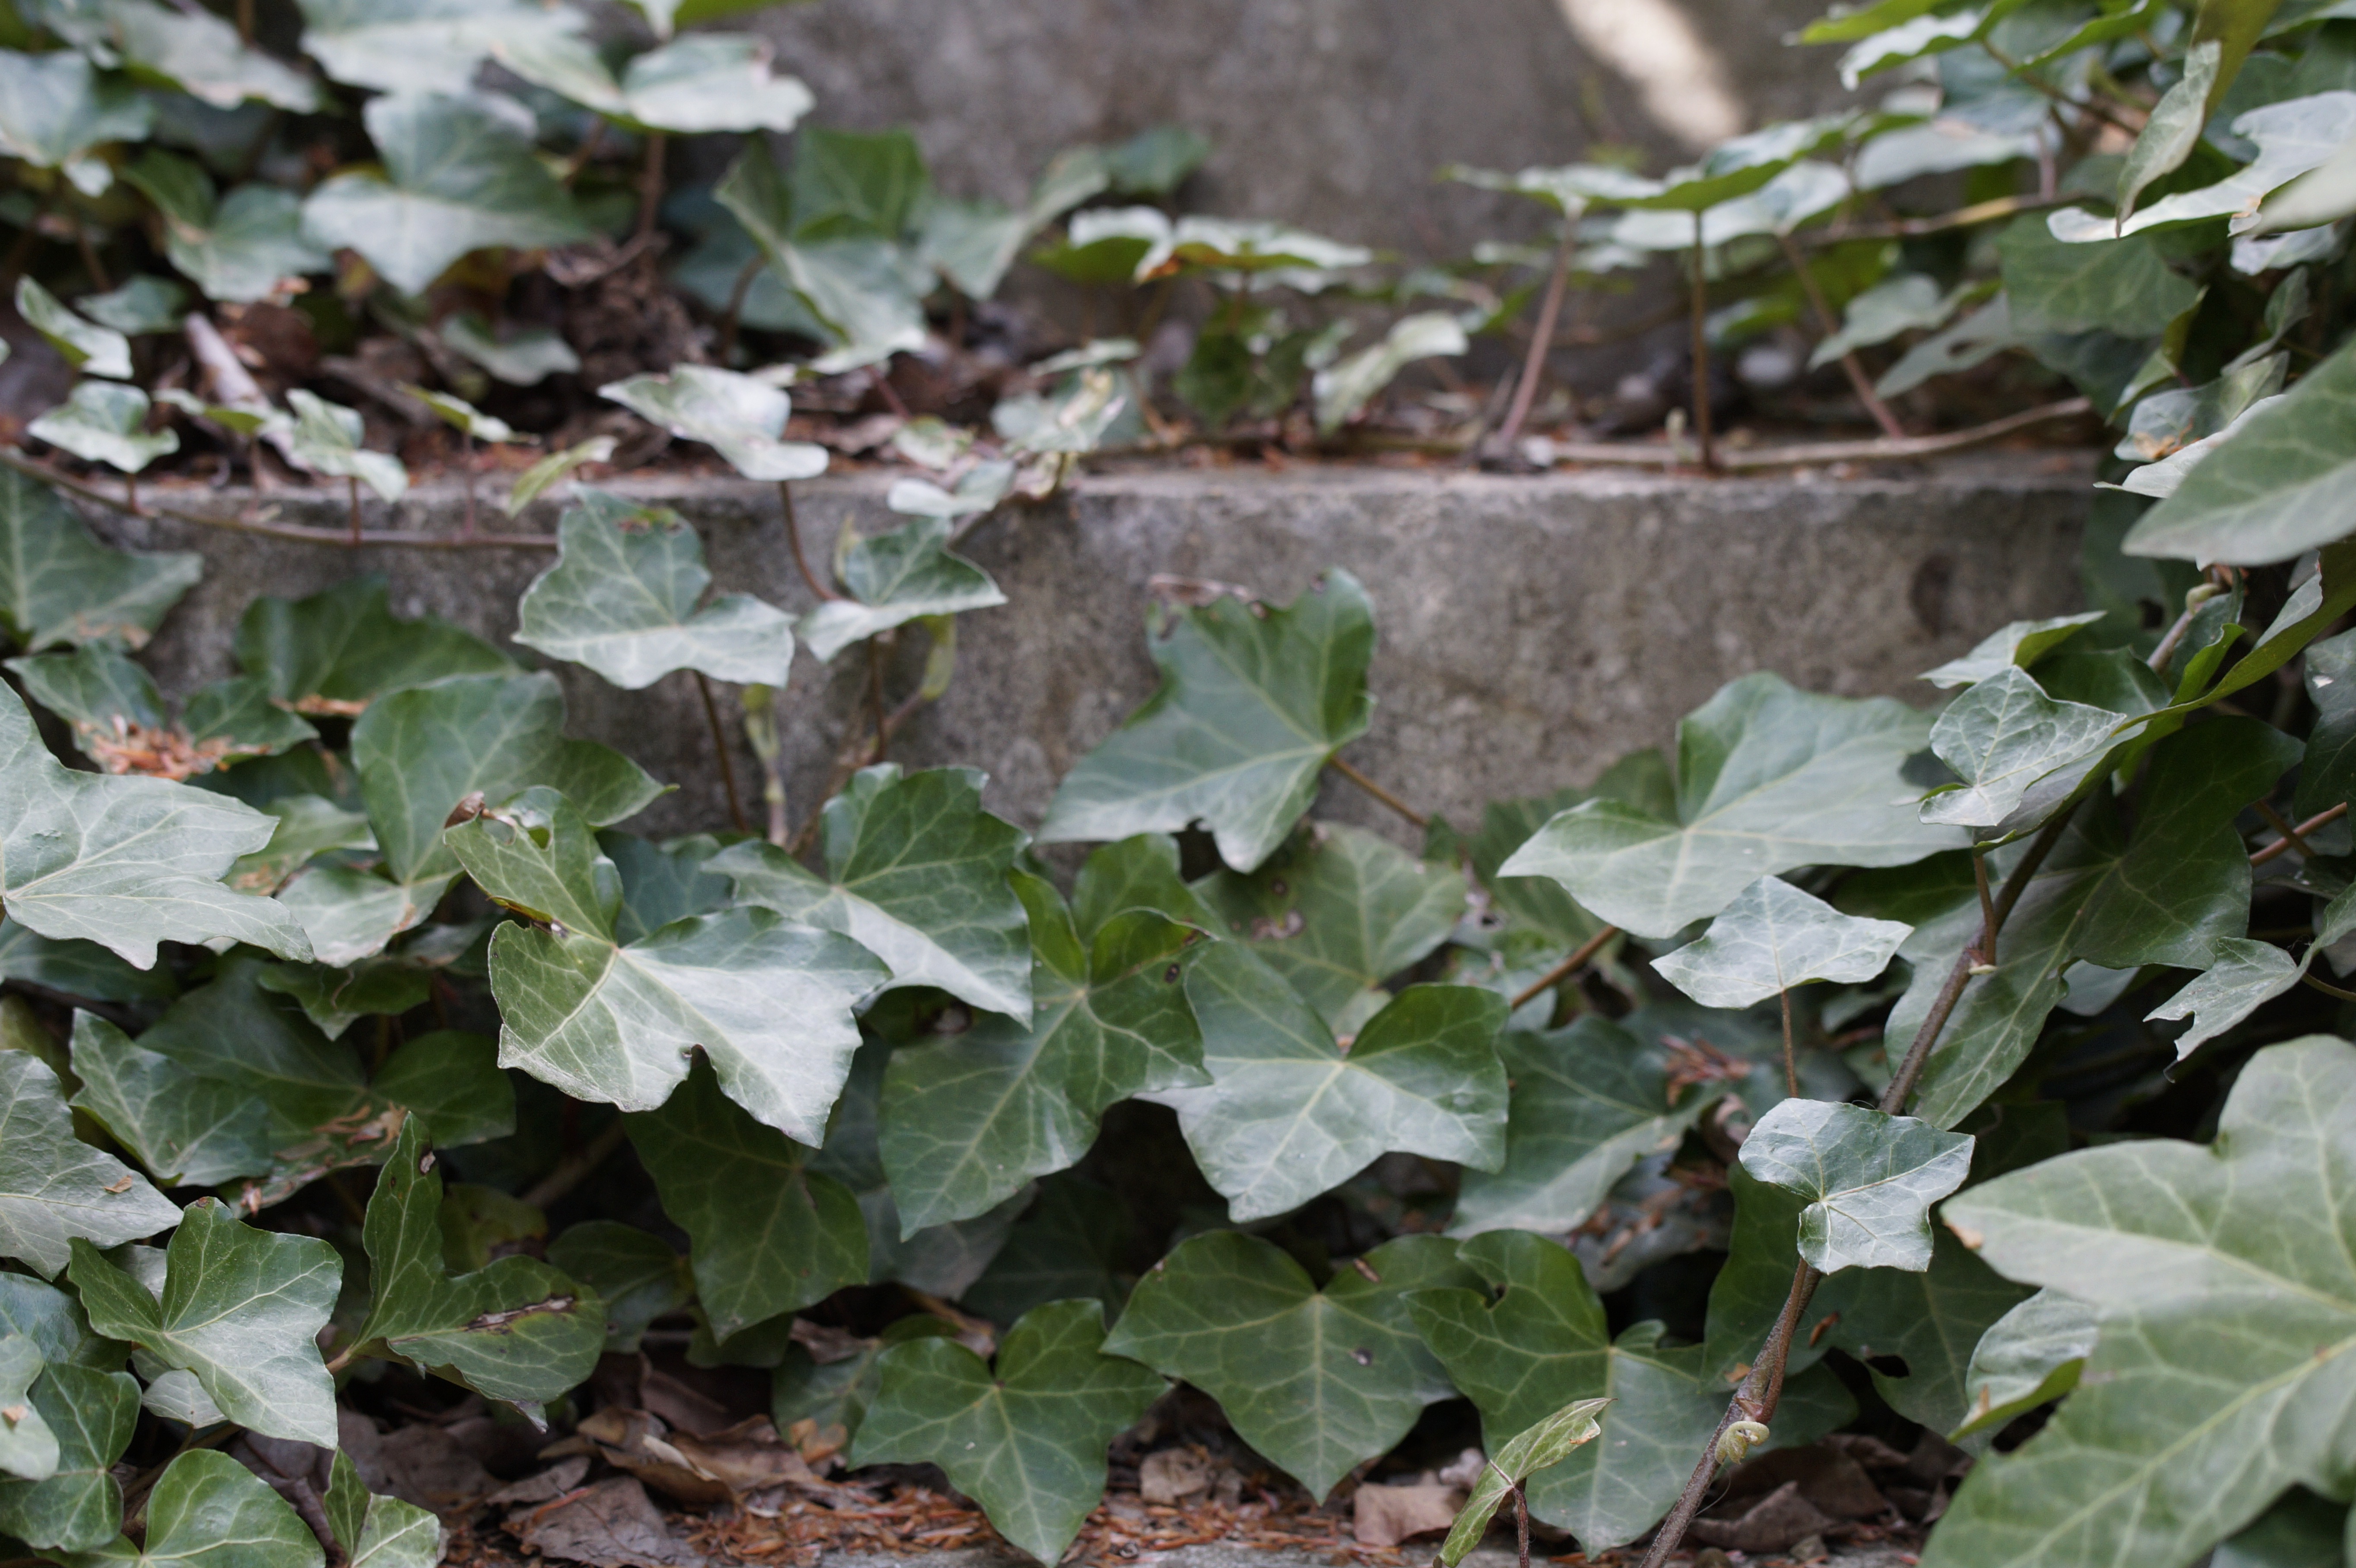
plant, leaf, flower, overgrown, green, herb, produce, ivy, garden, leaves, stairs, shrub, gradually, flowering plant, ingrowing, entwined, annual plant, land plant, apiales, ivy trellis